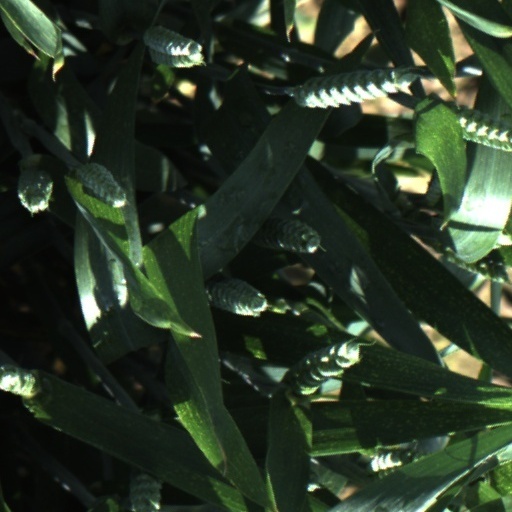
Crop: wheat